Zhang Guangde

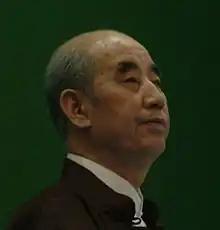
Professor Zhang Guangde, the originator of the Dao Yin Yang Sheng Gong

Zhang Guangde (1932–2022) was a Chinese researcher, martial artist, educator, and professor at the Beijing Sport University.